Music theory

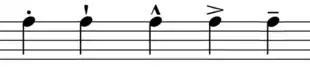
Examples of articulation marks. From left to right: staccato, staccatissimo, martellato, accent, tenuto.

Articulation is the way the performer sounds notes. For example, "staccato" is the shortening of duration compared to the written note value, "legato" performs the notes in a smoothly joined sequence with no separation. Articulation is often described rather than quantified, therefore there is room to interpret how to execute precisely each articulation.